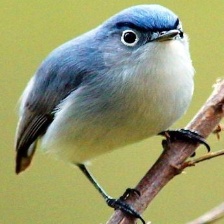
Species: BLUE GRAY GNATCATCHER
Scientific name: POLIOPTILA CAERULEA